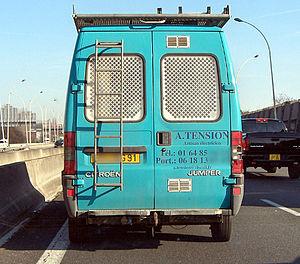
Un aptonyme est un nom de famille ou un prénom possédant un sens lié à la personne qui le porte, le plus souvent en relation avec son métier ou ses occupations.